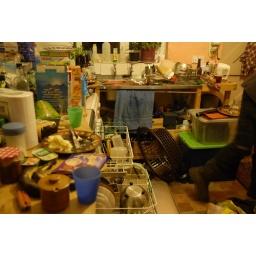
leave house in mess, go grocery shopping, then arrive home hungry